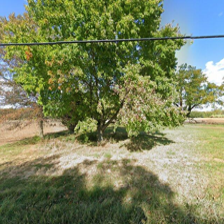
Label: streetView